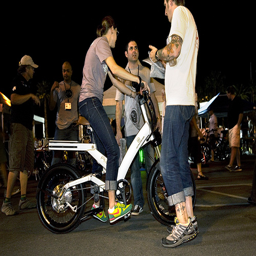
A woman riding on the back of a motorcycle next to two men.
A woman on a motorcycle talking with two men.
A group of people talking while one sits on a bicycle.
A woman sits on a bicycle while talking to several men.
A girl on a motorcycle is talking to some people on the street.